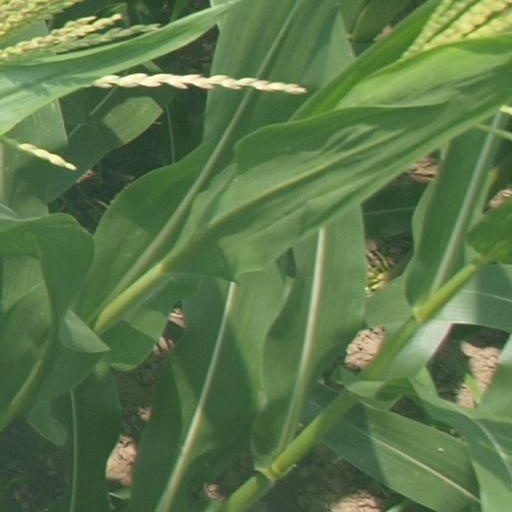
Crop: maize; corn